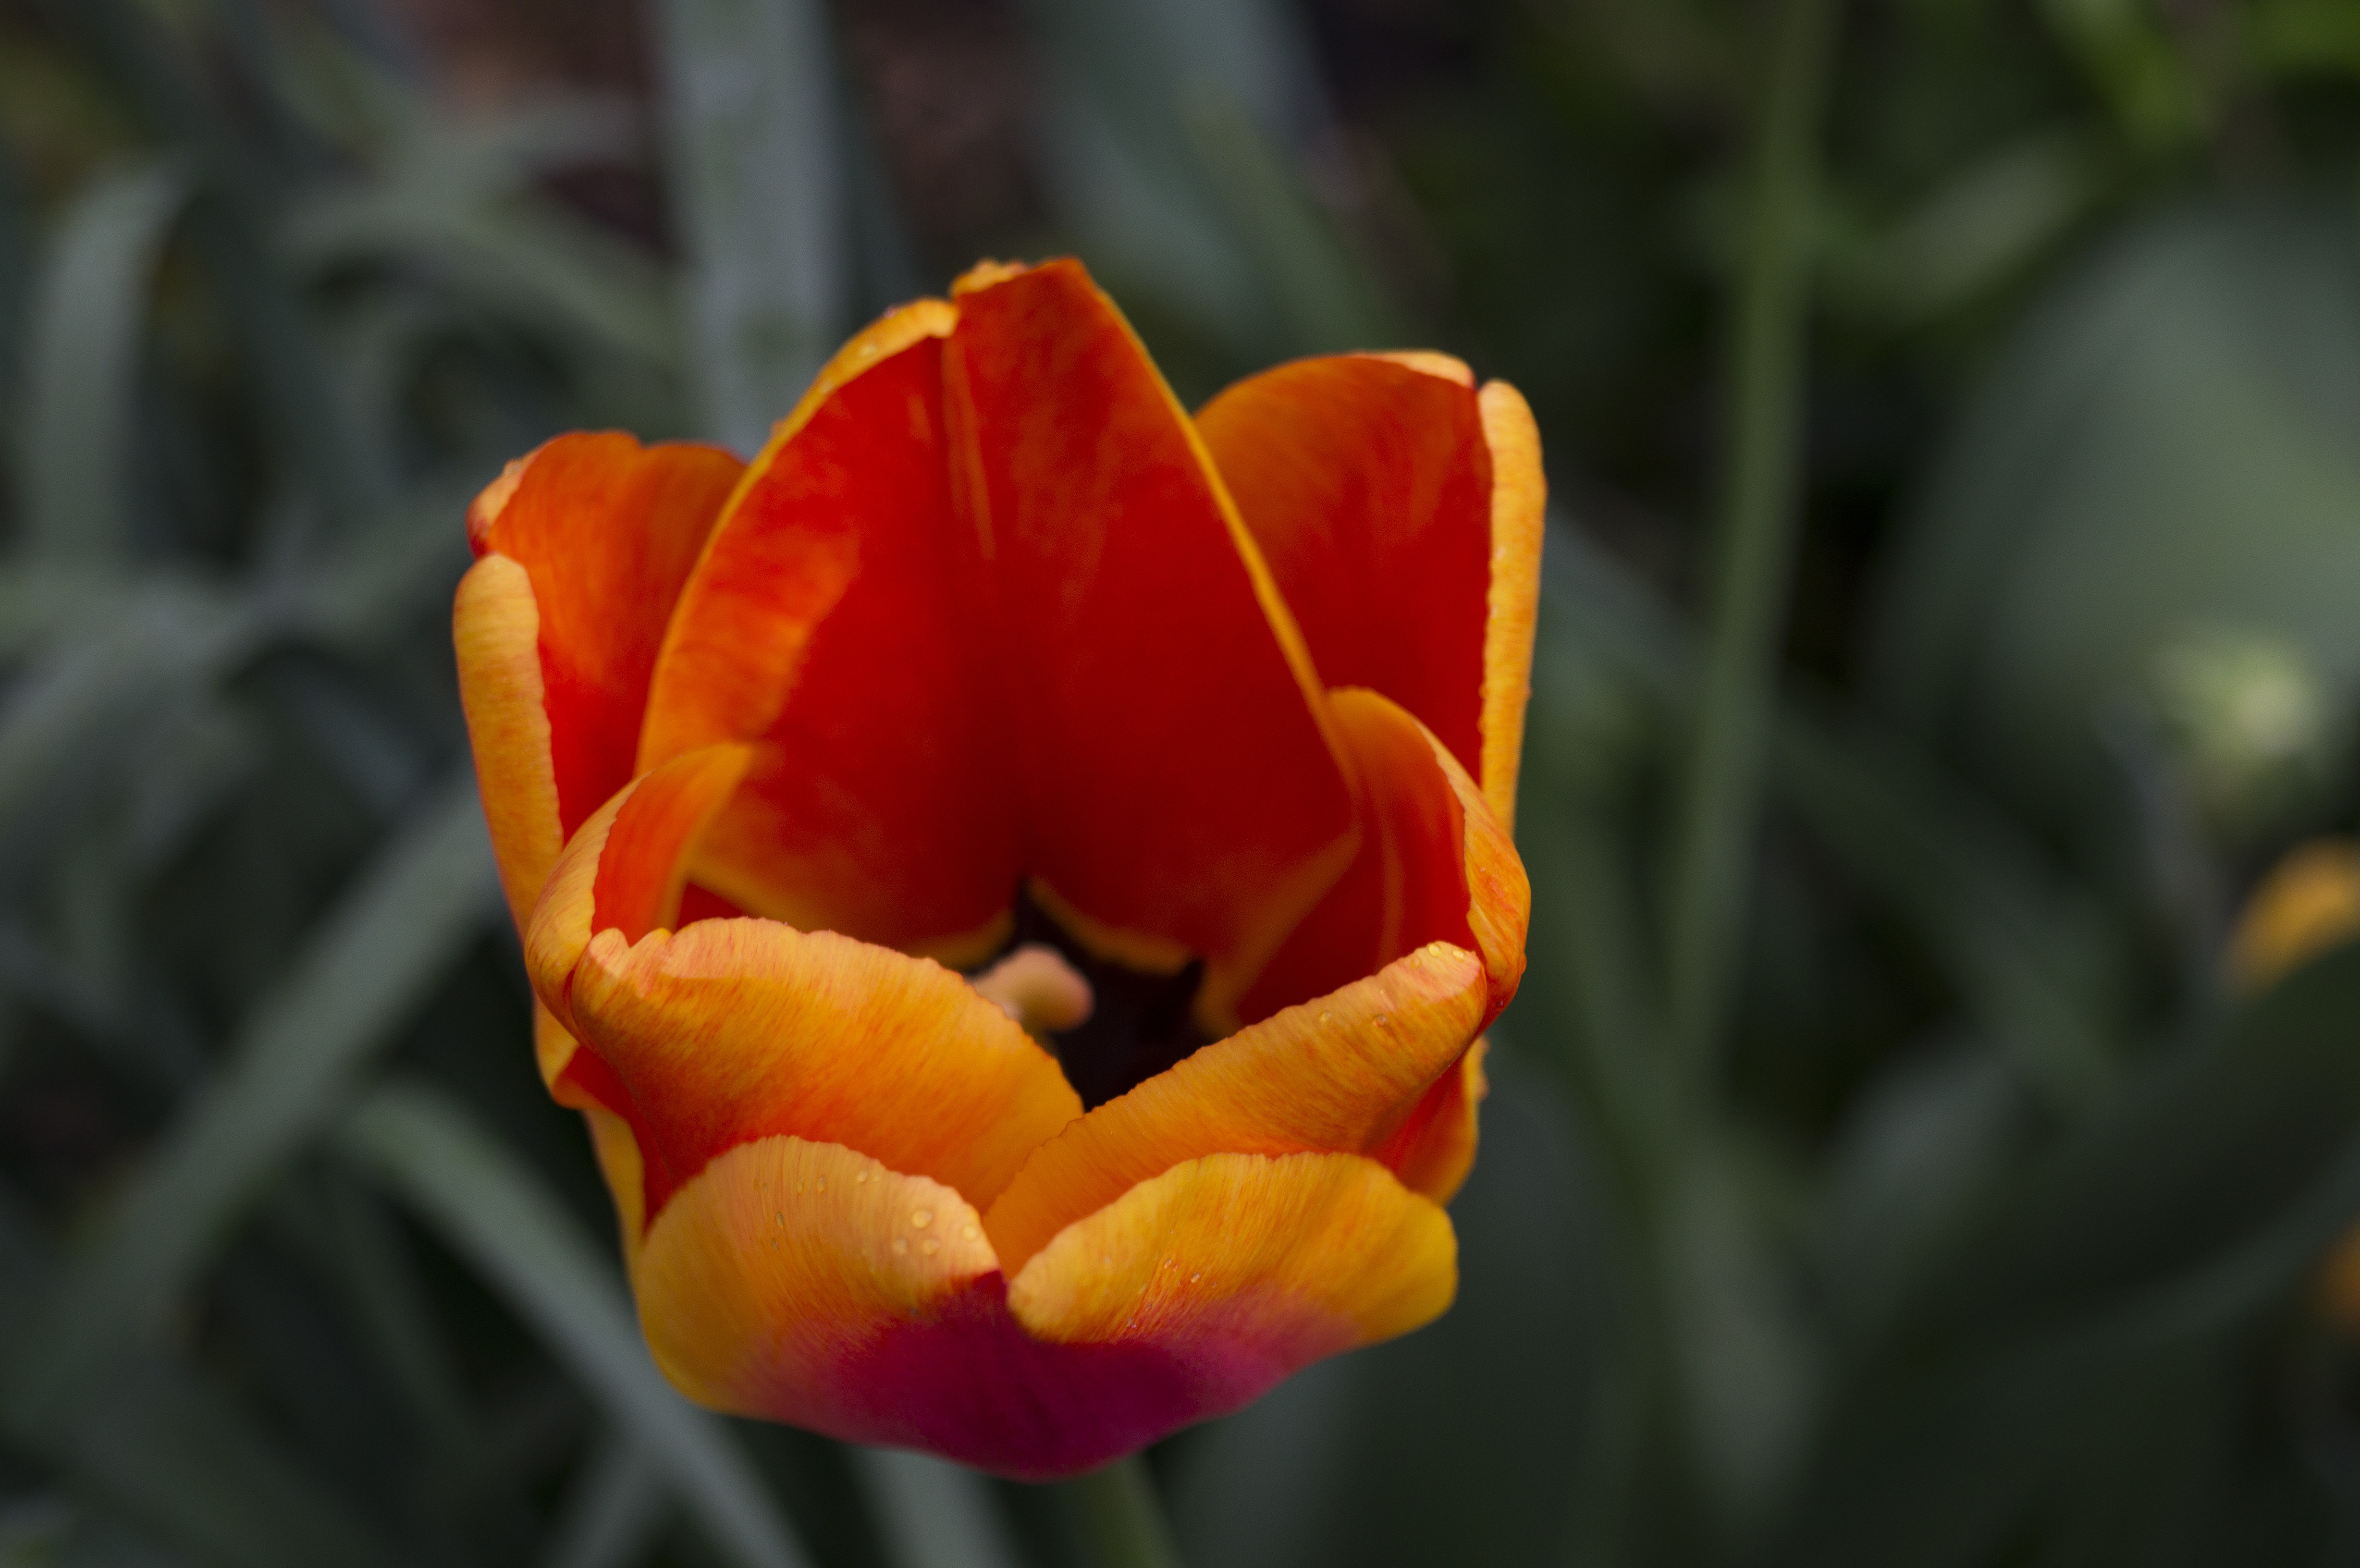
nature, plant, flower, petal, bloom, floral, tulip, orange, spring, fresh, blooming, yellow, garden, flora, perennial, petals, springtime, macro photography, flowering plant, lily family, plant stem, land plant